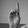
ASL letter: D